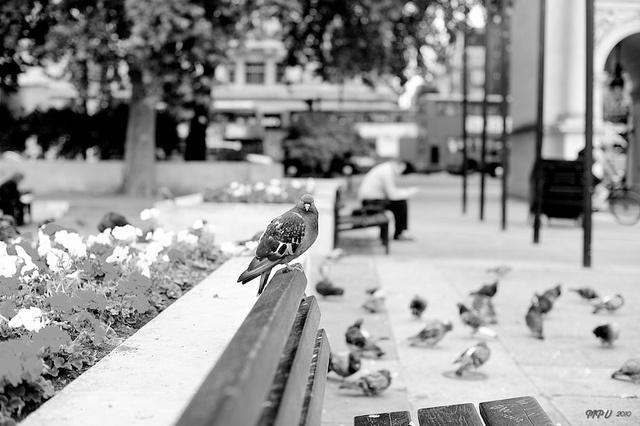
A bird is sitting on the back of a bench in a park.
A flock of pigeons sitting on and near a park bench.
A pigeon is sitting on the top of a bench.
Pigeon sitting on a park bench in the park.
The fat pigeon is perched on the park bench.